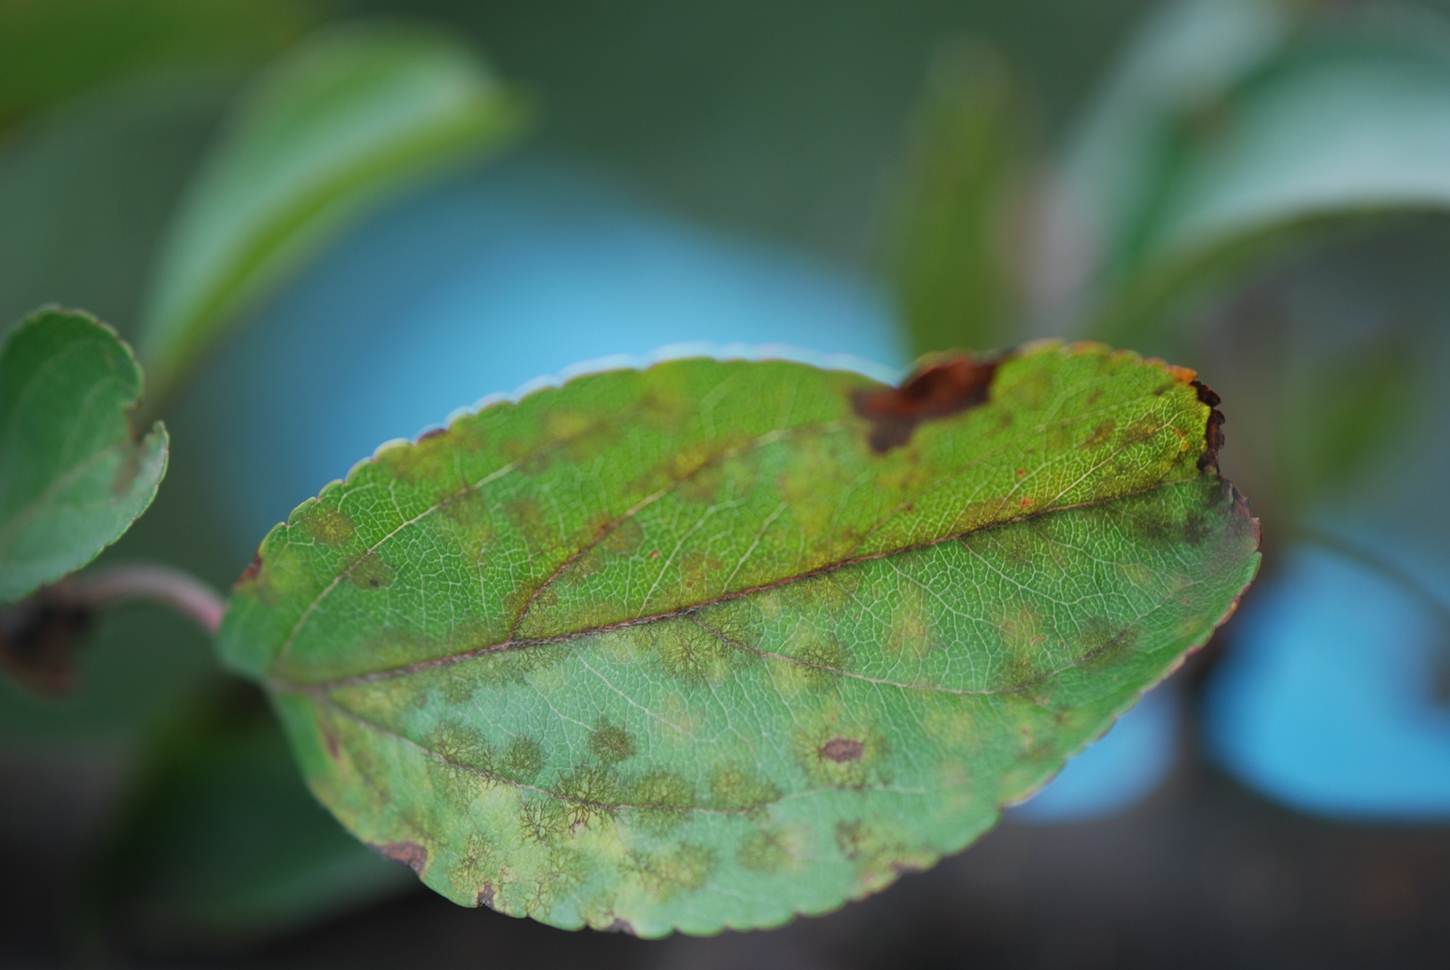
Labels: Apple Scab Leaf